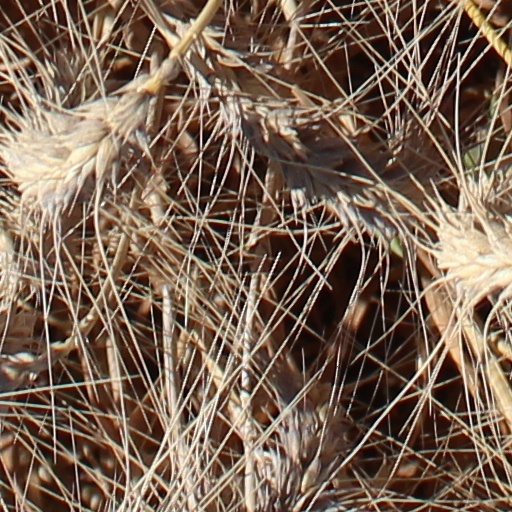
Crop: wheat